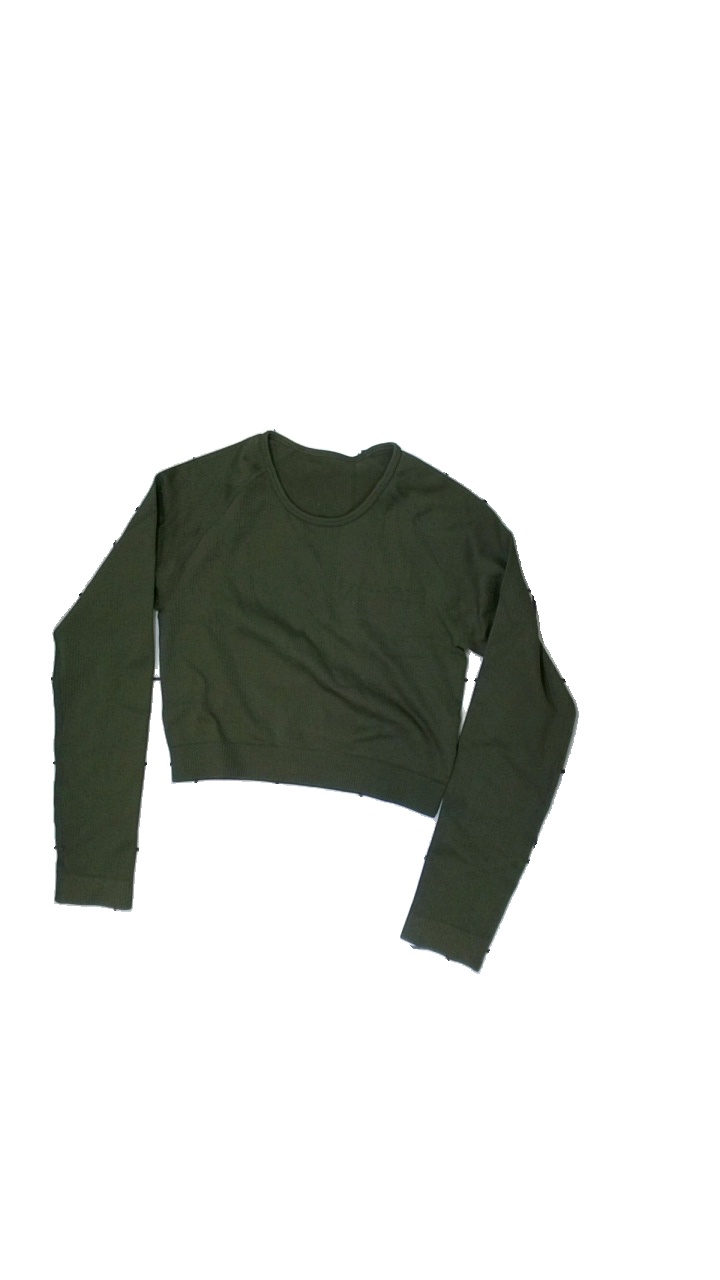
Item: Top (Ladies)
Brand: Na New Apparel
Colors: Green
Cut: Regular, C-collar
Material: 100% nylon
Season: All
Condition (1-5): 3
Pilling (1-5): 4
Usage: Reuse
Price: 50-100